Christian Schebitz

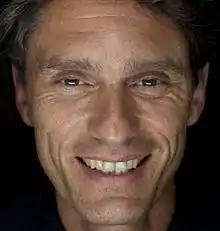

Christian Schebitz (born 9 November 1962) is a West German bobsledder who competed in the late 1980s and early 1990s. He is also known for Bobsleigh World Cup two-man championship victory in 1989-90.